Mike Johnson

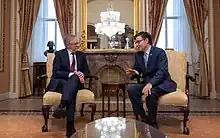
Johnson meets with Australian prime minister Anthony Albanese, October 26, 2023.

After Kevin McCarthy was removed from the position of speaker of the House on October 3, 2023, Representative Matt Gaetz floated Johnson's name as a potential replacement. On October 13, Johnson said that he would not run in the upcoming speaker election to succeed McCarthy and endorsed colleague Jim Jordan; on the same day, NBC News reported that Johnson was considering running if Jordan dropped out.